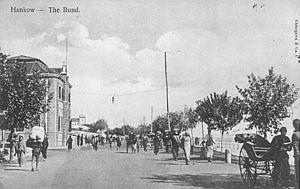
La Doudart de Lagrée est une chaloupe canonnière française bâtie aux chantiers navals de Nantes en 1908 pour le service de la flottille française de Chine. Elle a été rayée de la flotte française en 1949.